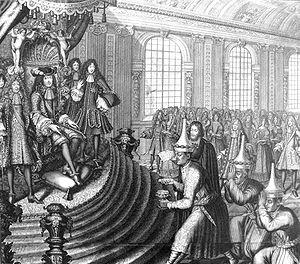
La cour de France était l'ensemble des personnes qui vivaient dans l'entourage direct du roi, ou, sous le Premier et le Second Empire, de l'empereur. Ce monde curial se composait au Moyen Âge de grands seigneurs, mais également d'officiers royaux et ministériaux chargés de l'administration royale, ainsi que de conseillers. Au fur et à mesure de la disparition des grands féodaux, elle se mua en une réunion de courtisans qui cherchaient la faveur royale et les pensions. La cour comprit alors les membres de la famille royale, les courtisans et le personnel chargé de les servir.
Pan, connu sous son titre Chao Phraya Kosathibodi ou sous son ancien titre Ok Phra Wisut Sunthon ou sous son surnom Kosa Pan, est un diplomate et ministre siamois qui fut à la tête de la deuxième mission diplomatique siamoise en France, envoyée par le roi Narai en 1686. Il fut précédé par une première mission siamoise, composée de deux ambassadeurs et du père Bénigne Vachet, qui avait quitté le Siam pour la France, le 5 janvier 1684. Il est le neveu du roi Ekathotsarot et l’arrière-grand-père de Rama Iᵉʳ de la dynastie Chakri. Son frère, Lek, avait également été Chao Phraya Kosathibodi avant lui.
1686 est une année commune commençant un mardi.
Narai, né en décembre 1632 et mort le 11 juin 1688 à Lop Buri, surnommé Narai le Grand ou Phra Narai, est un des plus importants souverains du royaume d'Ayutthaya, dans l'actuelle Thaïlande. Il a régné de 1656 à sa mort sous le nom de Ramathibodi III. Durant cette période, la diplomatie du royaume a connu un niveau d'activité inégalé, aussi bien avec les puissances européennes, qu'avec la Perse, l'Inde, la Chine et les pays voisins. Les étrangers jouèrent un rôle important à la cour du Siam, comme le montre l'ascension de Constantin Phaulkon, un aventurier grec qui devint l'équivalent d'un premier ministre. Cette influence étrangère suscita beaucoup de mécontentement à la cour, et, après la mort de Narai, une réaction brutale la réduisit pour plus d'un siècle et demi.
L'ambassade siamoise de 1686 est la deuxième ambassade du royaume d'Ayutthaya à être reçue en France, après celle de 1684, et la plus célèbre. La mission diplomatique est envoyée par le roi Narai et dirigée par le diplomate Kosa Pan. Elle est accueillie en grande pompe à Versailles par le roi Louis XIV et la Cour.